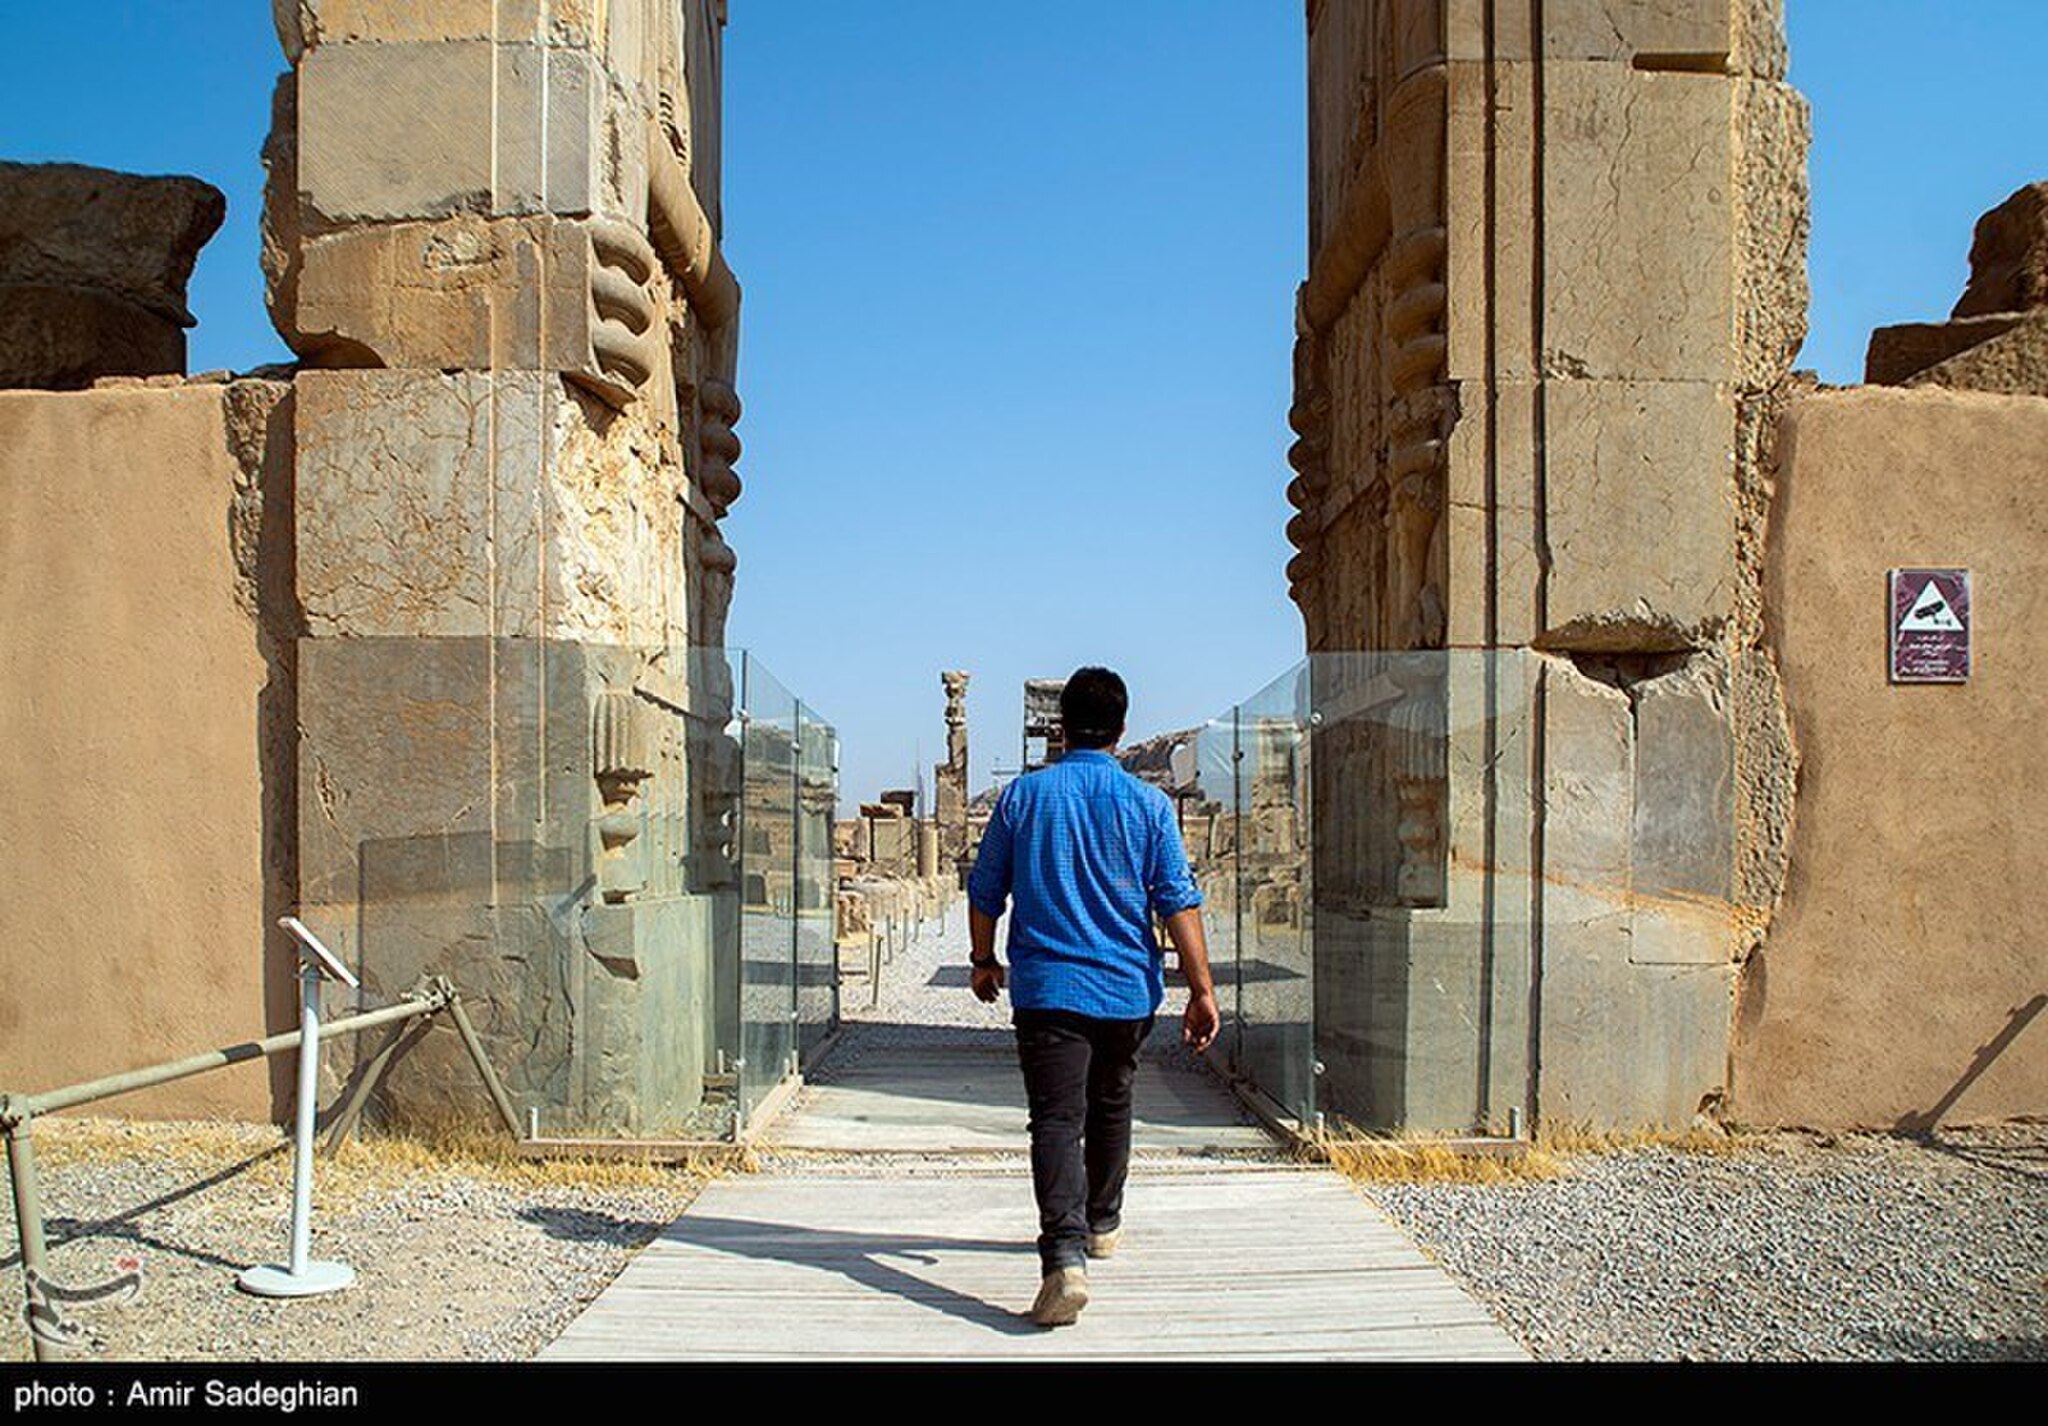
Title: Persepolis2020-08-18 12
Description: Persepolis in 2020
Date: 2020-08-18
Categories: License review needed, Tasnimnews review needed, 2020 in Persepolis, Photos by Amir Sadeghian for Tasnim News Agency, Photos from Tasnim News Agency